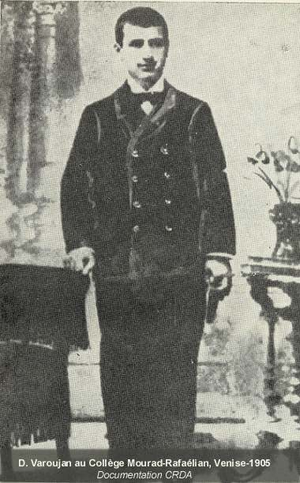
D. Varoujan au College Mourad-Rafaelian, Venise - 1905 Dcumentation CRDA